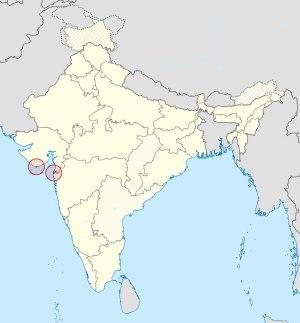
Le territoire de Dadra et Nagar Haveli et Daman et Diu en Inde est subdivisé en trois districts :